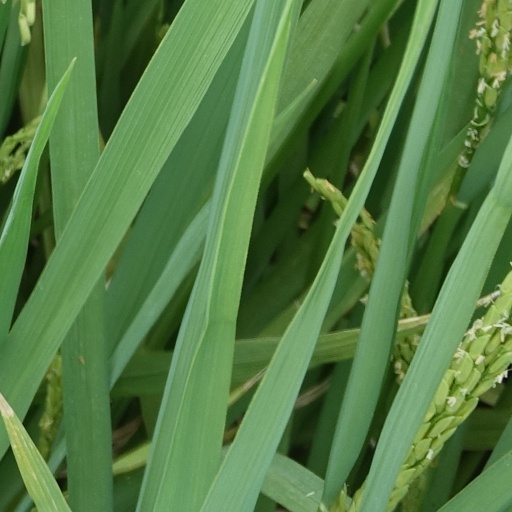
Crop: rice